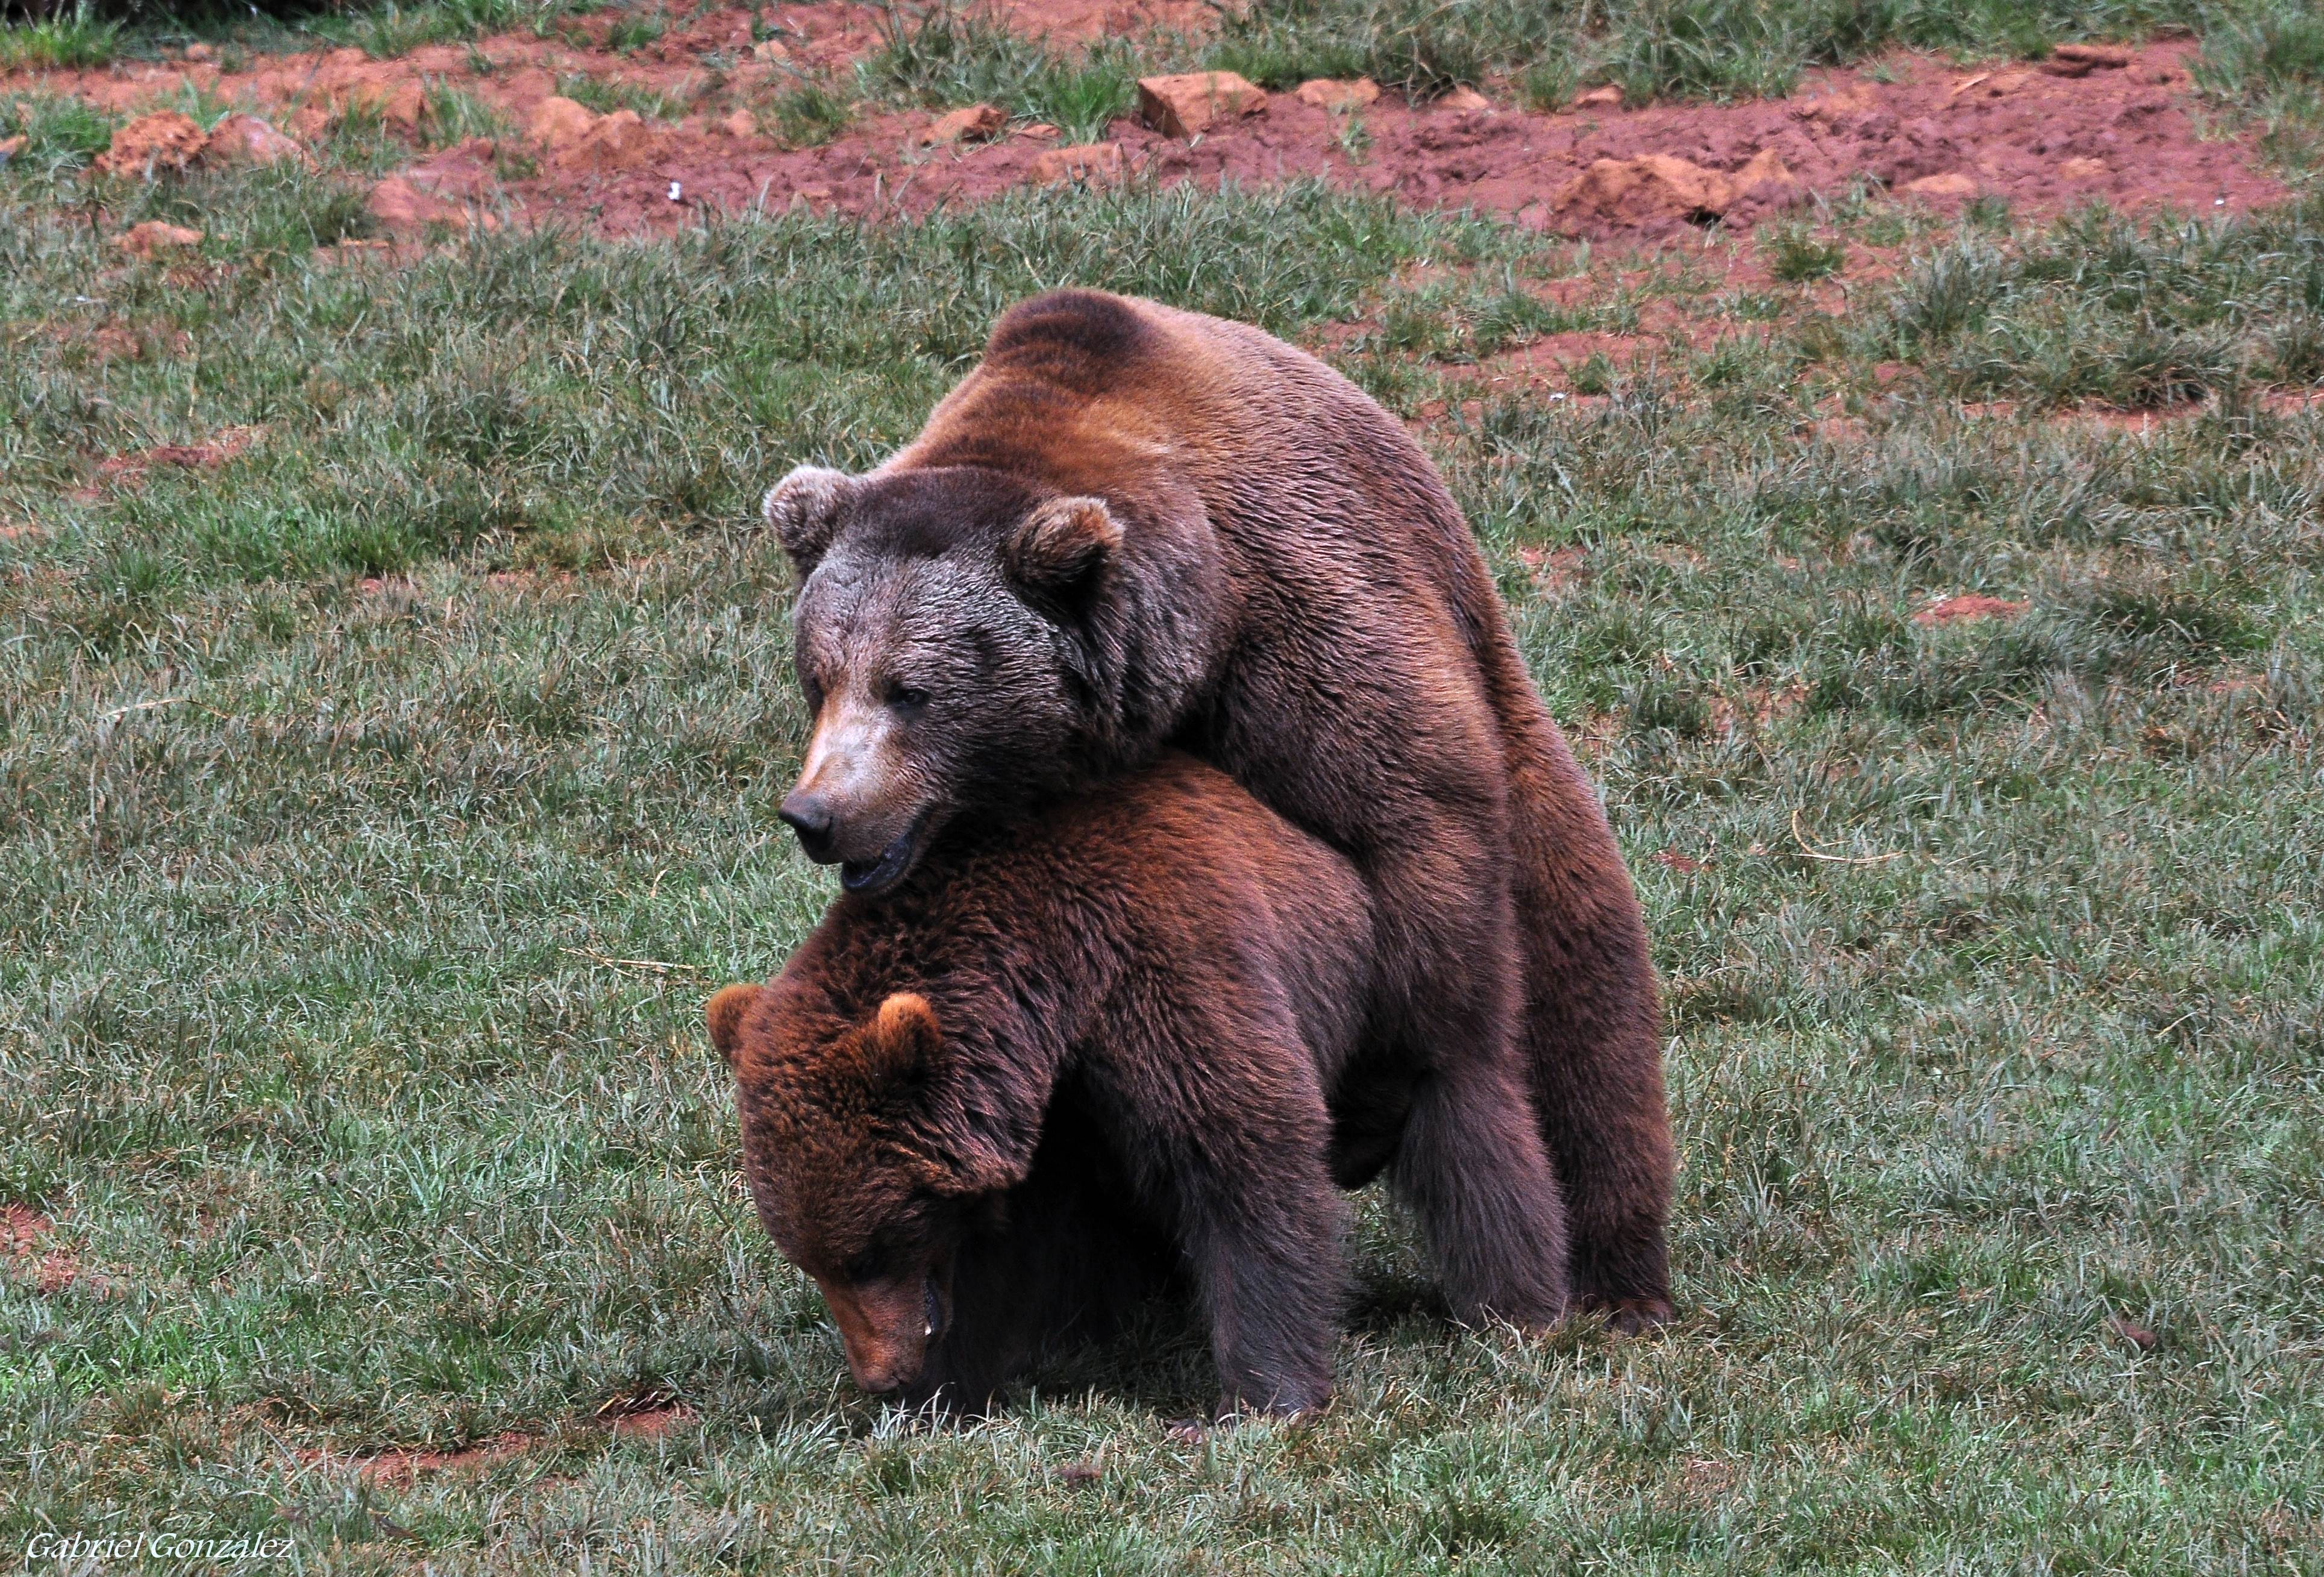
nature, bear, wildlife, zoo, mammal, fauna, brown bear, animals, vertebrate, bears, naturaleza, nikond90, ggl1, gaby1, animales, sigma50500mm, 50500, xelodegalicia, gabrielcoru a, cab rceno, osos, cab rcenocantabriaespa a, grizzly bear